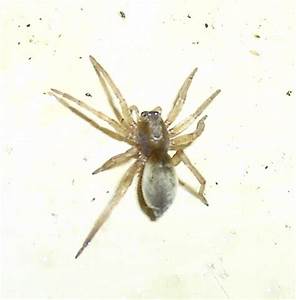
Label: ragno